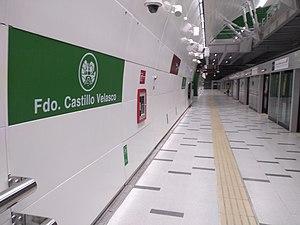
Fernando Castillo Velasco est une station terminale de la Ligne 3 appartenant au réseau métro de Santiago, dans la ville de Santiago du Chili. Il sera situé à l'intersection des avenues Avenida Alcalde Fernando Castillo Velasco avec Calle Loreley.